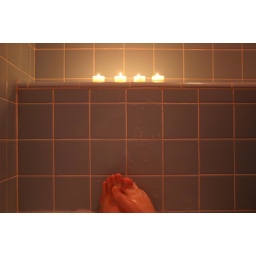
Yes you are seeing blue tiles but I swear to God my walls are pink in this bathroom!! Hahahahaha...... ;-P